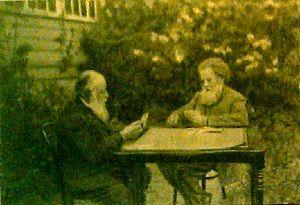
V.Korolenko et M. Annensky au chalet de Korolenko dans Hatky